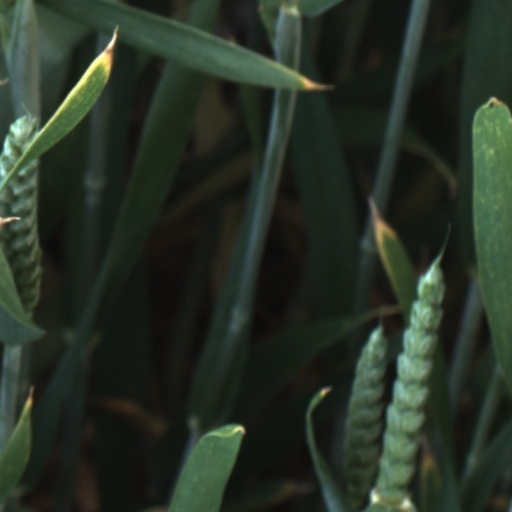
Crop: wheat